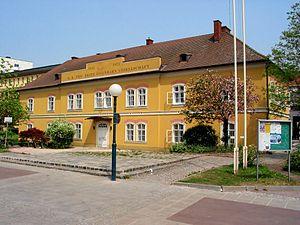
Le chemin de fer hippomobile Budweis-Linz-Gmunden, ouvert par sections entre 1827 et 1836, était la seconde voie ferrée du continent européen, après celle de Saint-Étienne à la Loire, et servait principalement au transport du sel de la région de la Haute-Autriche, le Salzkammergut, vers la Bohême. Dans les années 1855 – 1856, la traction hippomobile fut remplacée par des locomotives à vapeur entre Linz et Gmunden. Sur le parcours montagneux entre Linz et Budweis, l’emploi de locomotive n'était pas possible en raison des courbes de rayon trop restreint et des fortes déclivités. Ainsi, en 1873, fut construite une ligne alternative selon un autre tracé entre Linz et Budweis. Le service ferroviaire hippomobile fut interrompu en décembre 1872.